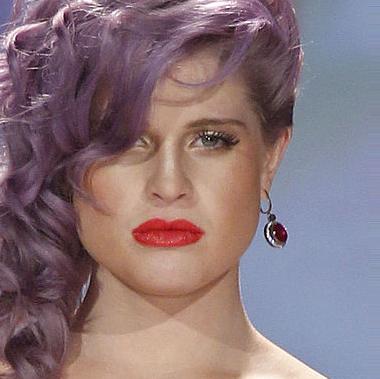
Age: 28